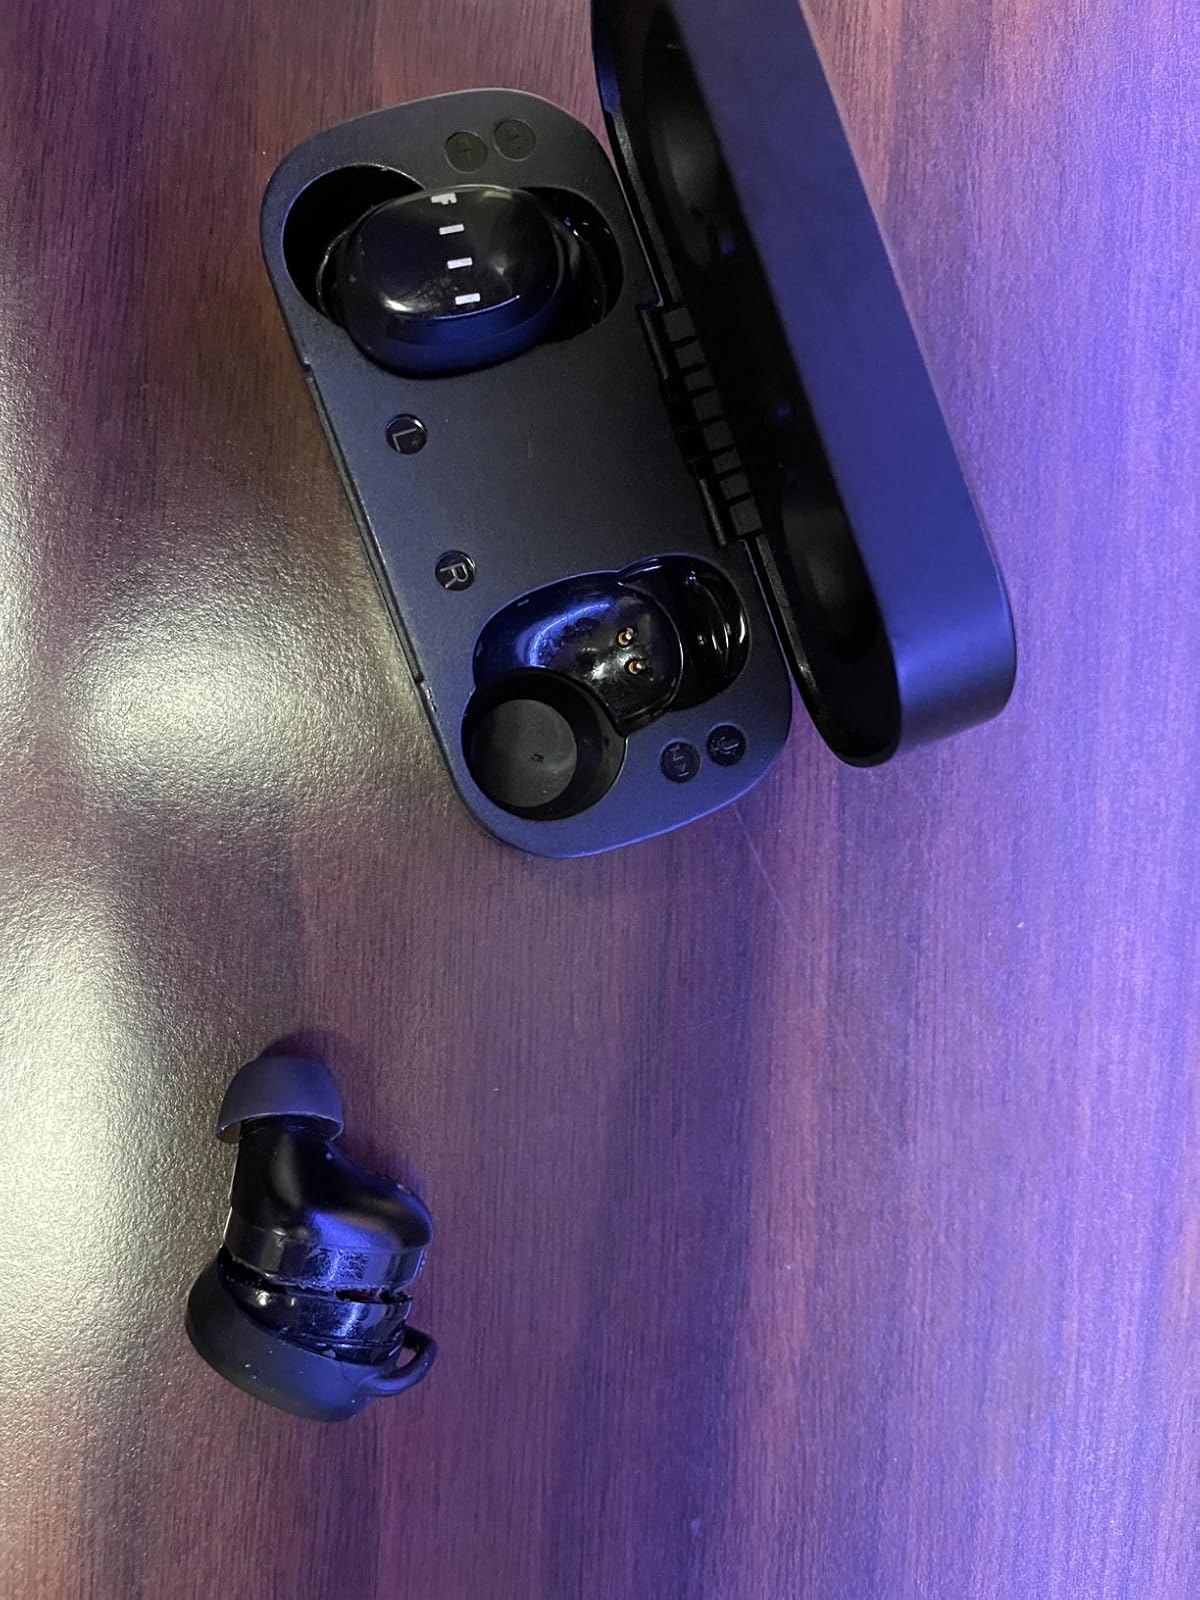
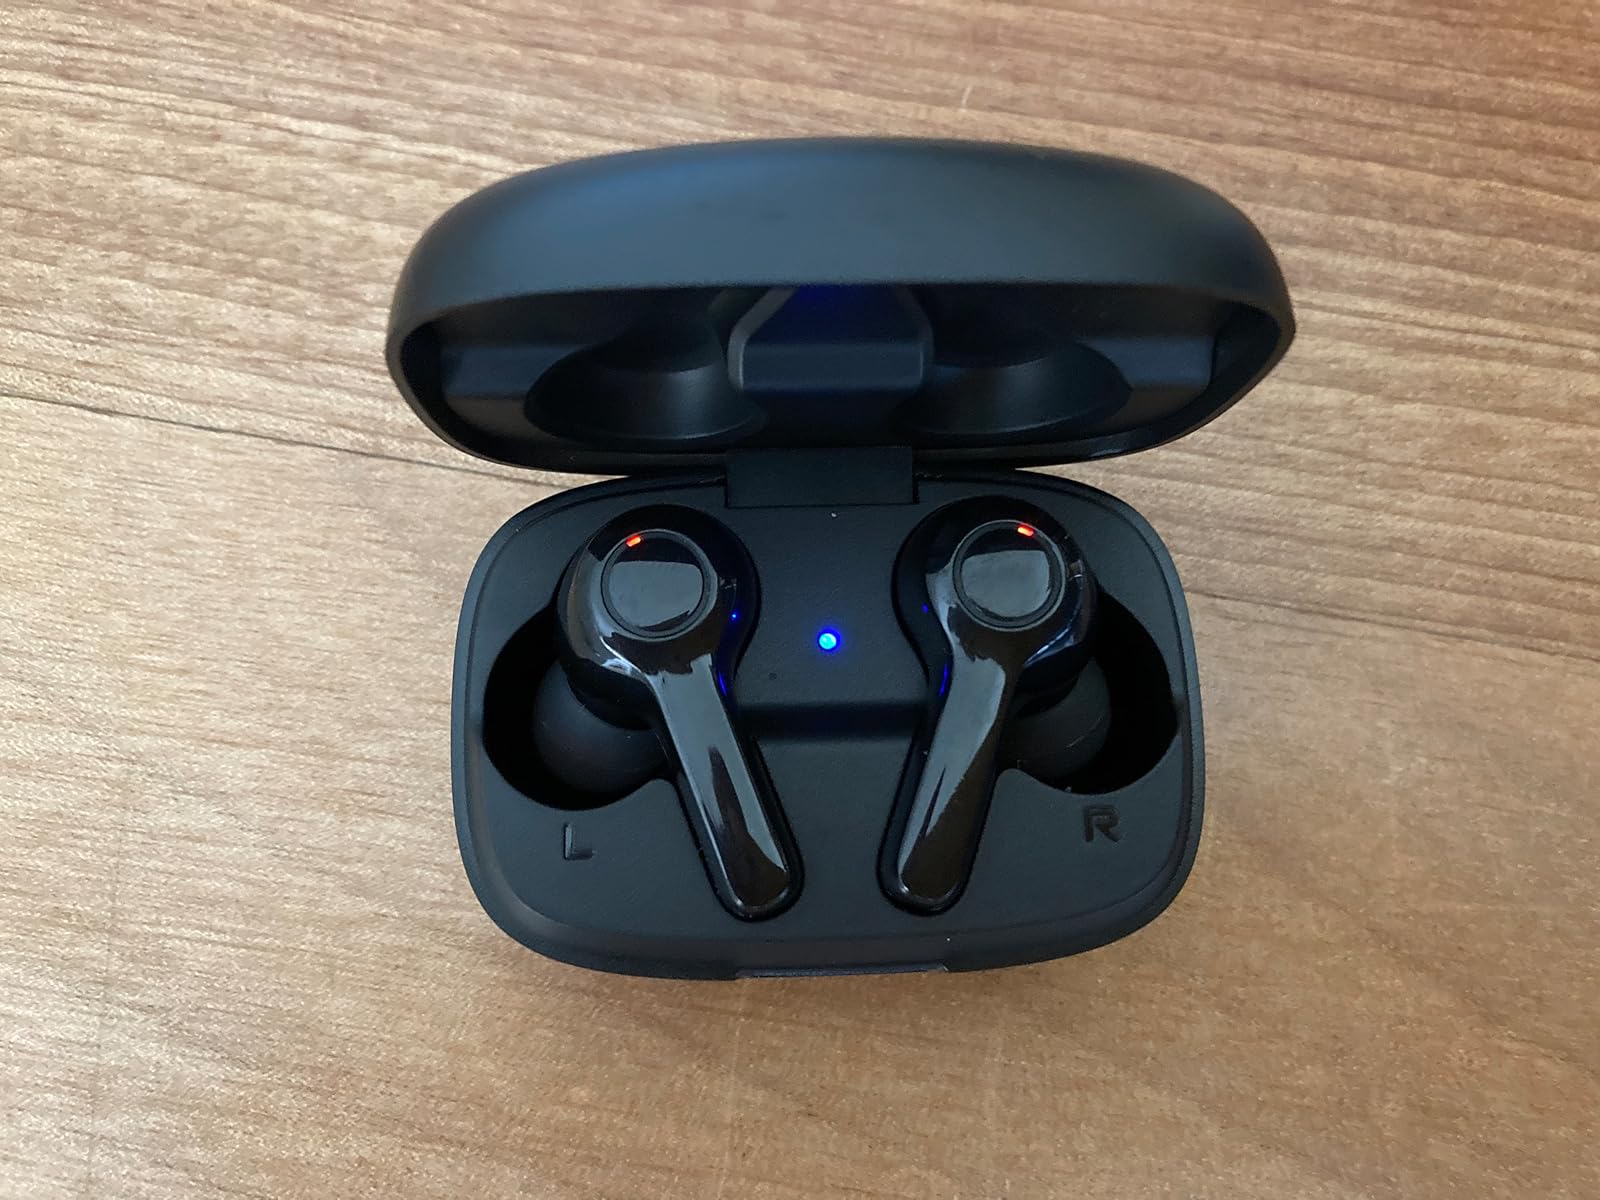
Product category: earbuds
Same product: no